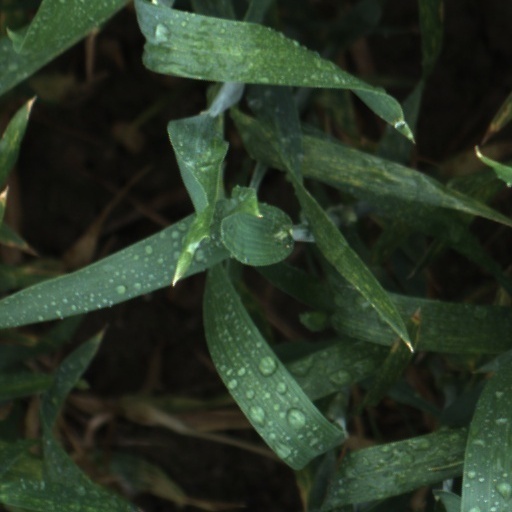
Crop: wheat